Brunfelsia

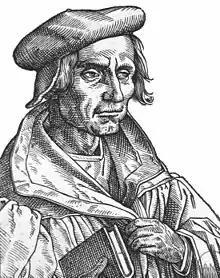
Otto Brunfels, German theologian and botanist in whose honour the genus "Brunfelsia" is named.

"Brunfelsia" spp. are neotropical shrubs, small trees and (rarely) lianas. The leaves are alternately arranged, simple, and usually oval in shape. The large flowers have salverform corollas with five broad lobes and narrow tubes.